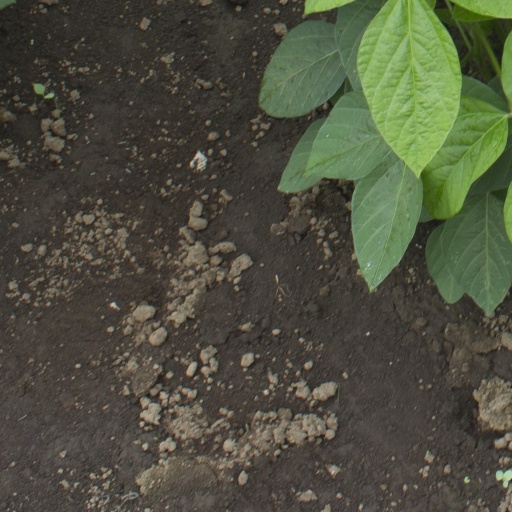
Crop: soybean